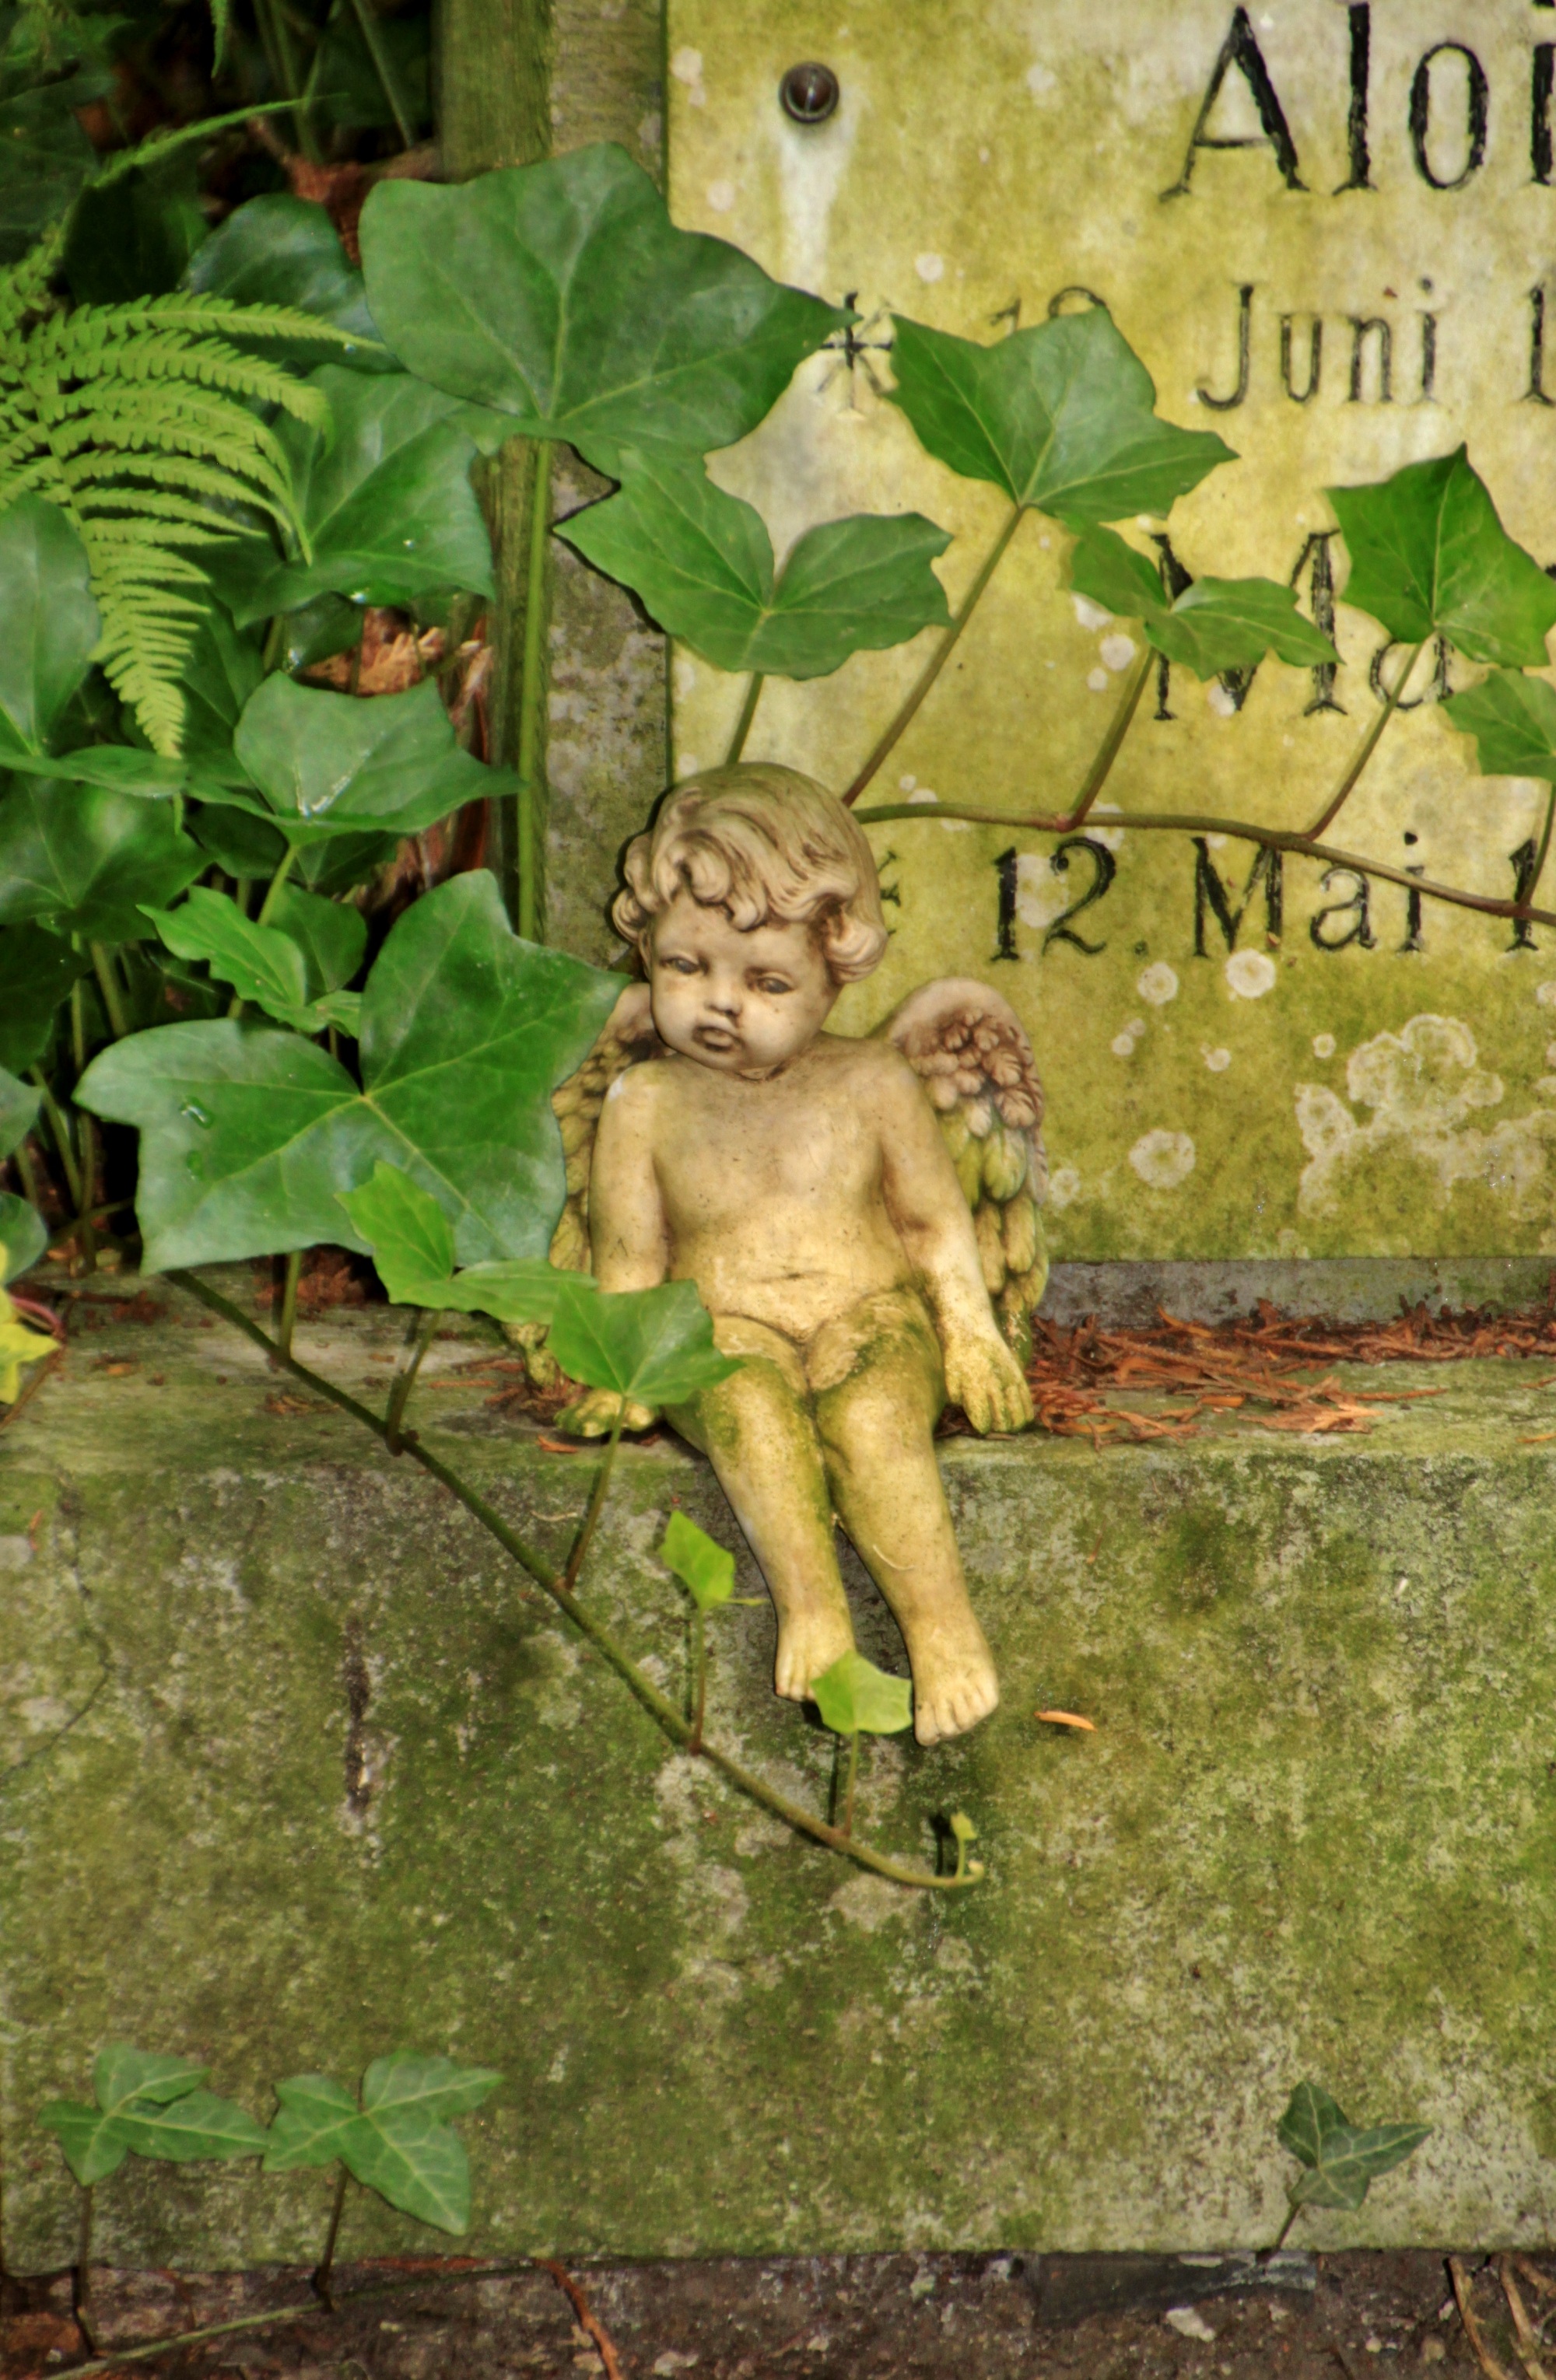
wing, old, cute, moss, jungle, ivy, memory, cemetery, tombstone, fauna, primate, weathered, sit, grave, sculpture, angel, figure, inscription, commemorate, tomb, little angel, mourning, tomb inscription